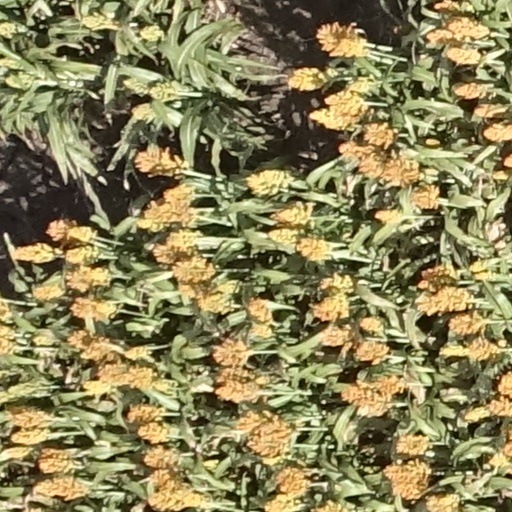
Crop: sorghum